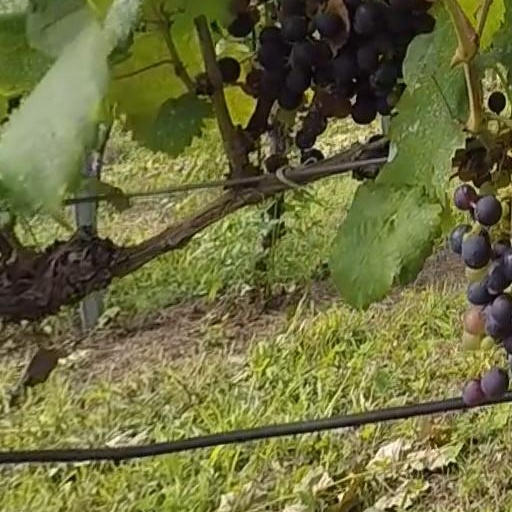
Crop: grape